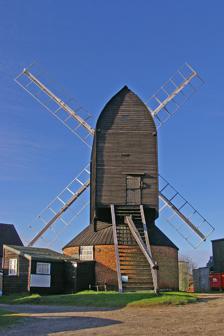
Building: Reigate Heath Windmill
Country: United Kingdom
Year built: 1765
Reigate Heath Windmill The mill in 2007 Origin Mill name Reigate Heath mill Mill location TQ 235 500 Coordinates 51°14′10″N 0°13′55″W / 51.236°N 0.232°W / 51.236; -0.232 Operator(s) Private Year built c1765 Information Purpose Corn mill Type Post mill Roundhouse storeys Single storey roundhouse No. of sails Four sails Type of sails Double Patent sails Windshaft Wood Winding Tailpole No. of pairs of millstones Two pairs Other information Rounchouse converted to a chapel Reigate Heath Windmill is a grade II* listed post mill at Reigate Heath , Surrey , England which has been restored and is used as a chapel . It is thought to be the only windmill in the world which is a consecrated church. History of Reigate Heath Windmill Reigate Heath Windmill was built c.1765, although a mill was marked on maps dated 1753 and 1762.  The mill was last worked by wind in April 1862. In 1880, the roundhouse was converted into a chapel of ease to St Mary's Parish Church, Reigate , the first service taking place on 14 September 1880. The chapel is known as the St Cross Chapel. The mill was offered for sale in 1891, and in 1900 was bought by Reigate Golf Club, who leased the mill back to the church. In 1926, a sail broke. New sails were fitted in 1927 by a millwright from Crawley , and a dummy fantail fitted to the rear of the mill - a feature the mill never had during its working life! The sails blew off in 1943 and were not replaced, although repairs were made to the mill in 1949. Following letters appearing in the Sunday Mirror , a survey was made of the mill in 1952, which revealed that although the roundhouse was in a good condition, the mill was not. Recommendations made included the replacement of the weather beam, which had been penetrated by rot to a depth of at least 3 inches (76 mm). In 1962, the mill was purchased by Reigate Borough Council, as the Golf Club were finding maintenance of the mill was becoming too onerous. The mill was restored over the next two years and new sails fitted. A church service was held on 18 October 1964, and since May 1965 a service has been held on the third Sunday of each month during the summer. Further restoration took place in 2002, including new sails and repairs and strengthening of the mill. The mill was awarded third place in the 2003 Green Apple Awards. The first wedding to be performed at the church was by the Rev. Thompson on 22 September 1984.  The newly-weds were Diana L. Chiles and Andrew C. Bartlett. Description For an explanation of the various pieces of machinery, see Mill machinery . Reigate Heath Windmill in 2024 Reigate Heath Windmill is a post mill with a single-storey roundhouse. Winding is by tailpole. It originally had four common sails carried on a wooden windshaft, with the stones arranged head and tail. It was last worked with four double patent sails carried on a cast-iron windshaft, with the two pairs of millstones arranged side by side in the breast of the mill, driven underdrift by spur gearing. The wooden brake wheel is of clasp arm construction, with 104 cogs. This drove a cast-iron wallower with 33 teeth, carried on a cast-iron upright shaft. The spur wheel is also of cast iron, with 80 cogs. The stone nuts have 23 and 25 teeth respectively. Millers Quayle 1862 References for above:- Public access Inside the Mill Church The roundhouse is open for church services one Sunday of each month during the summer, and there are occasional services at other times. References